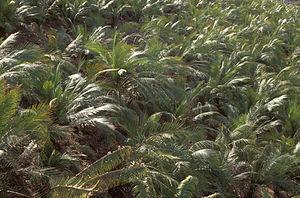
Birrarung Marr est un nouveau parc urbain de Melbourne, situé entre le quartier central des affaires et le fleuve Yarra. Il fut ouvert en 2002, son nom signifiant « Rivière des brumes » ou « Berge de la rivière » en Woiwurrung, langue des Wurundjeri, peuplade aborigène de la région de Melbourne.